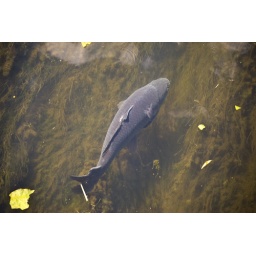
Huge fish photographed from a bridge in Marlow.